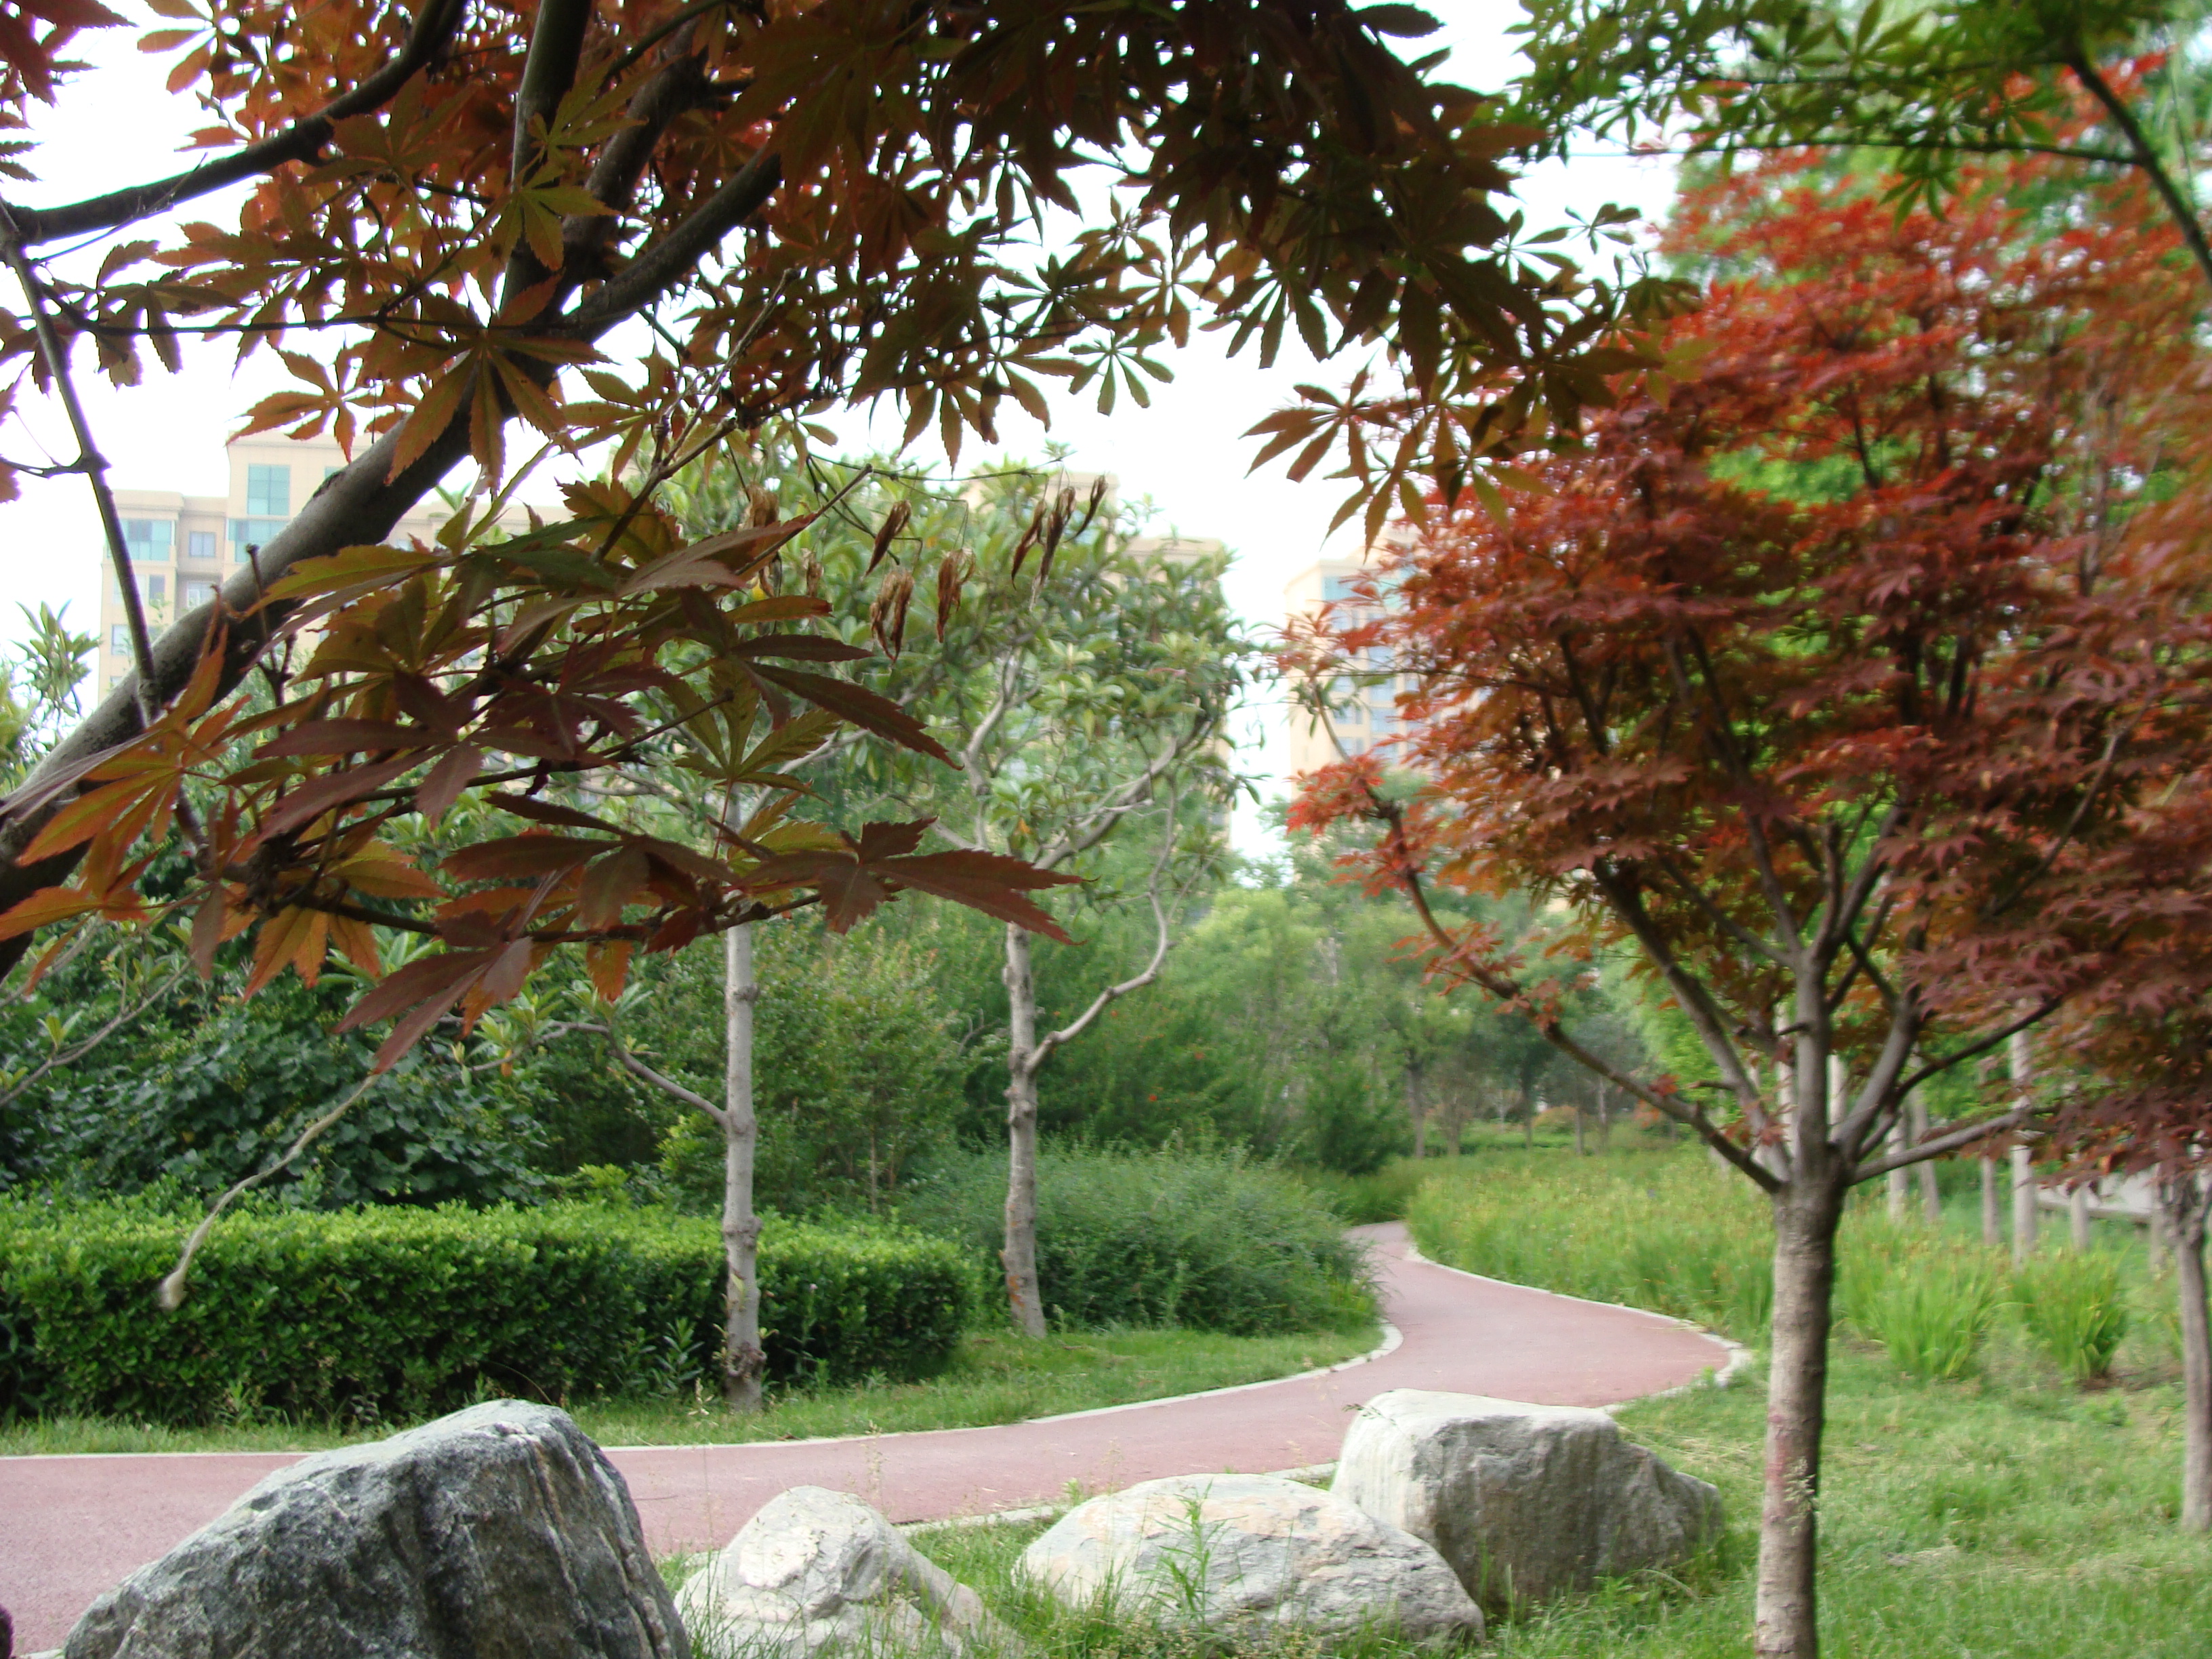
plant, tree, nature, leaf, woody plant, natural landscape, botany, autumn, landscape, grass, deciduous, park, maple, garden, woodland, landscaping, state park, house, botanical garden